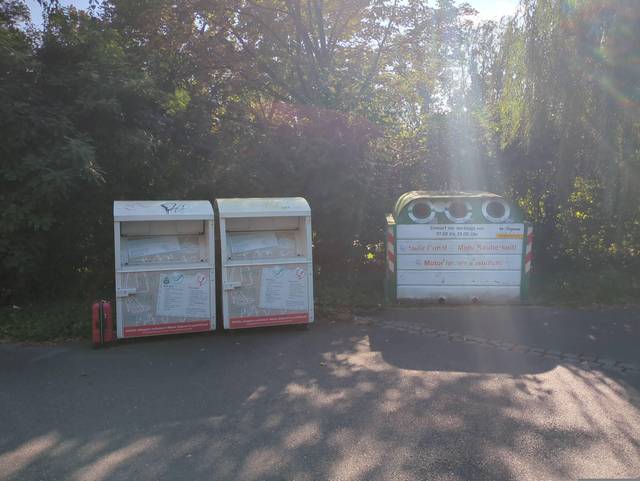
Region: Germany
Coordinates: 49.484, 10.994